Kane (noble family)

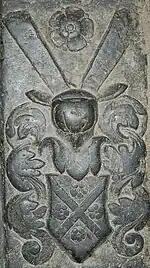
Coat of arms on a Norwegian tombstone from 1616

The coat of arms of the "Kane"-family had a white background, and a red saltire with four red roses (or sometimes stars) in each of the four free spaces. On the helmet it had two feathers of a peacock.